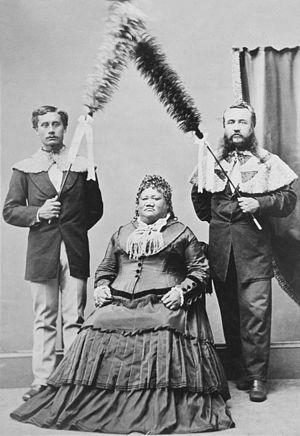
Un kāhili est un sceptre du Royaume d'Hawaï. La hampe est constituée d'un os long d'un aliʻi ennemi vaincu et le plumeau de plumes d'oiseaux de proie. Le paʻa-kāhili est le titre de celui qui transporte et arbore le kāhili à côté de son souverain.